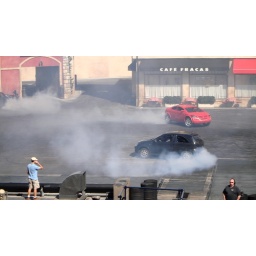
WDW-DHS-LMA 07512 (2007 1107) Red car chased by one black cars